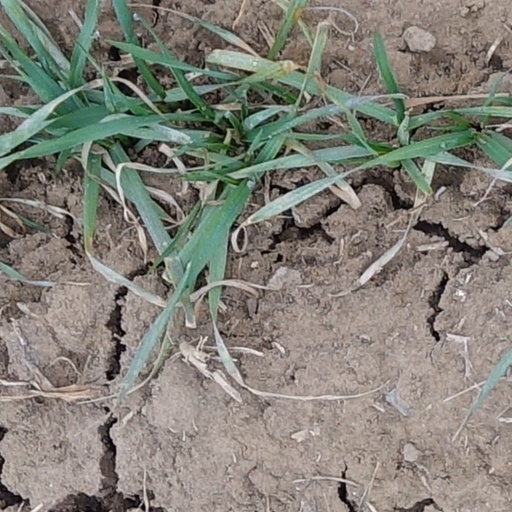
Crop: wheat